Sumiswald

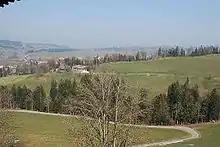
Sumiswald, view from the tower of Castle Trachselwald

Sumiswald consists of three villages (Sumiswald, Grünen and Wasen), two hamlets (Gammenthal and Griesbach) and scattered farm houses and alpine meadows in the lower Emmental. It is one of the largest municipalities in the canton.